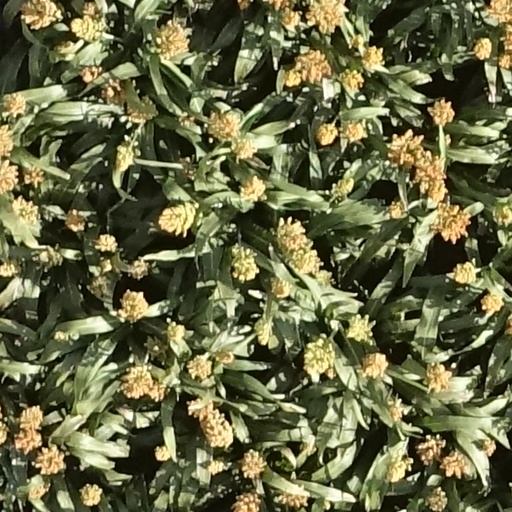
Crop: sorghum